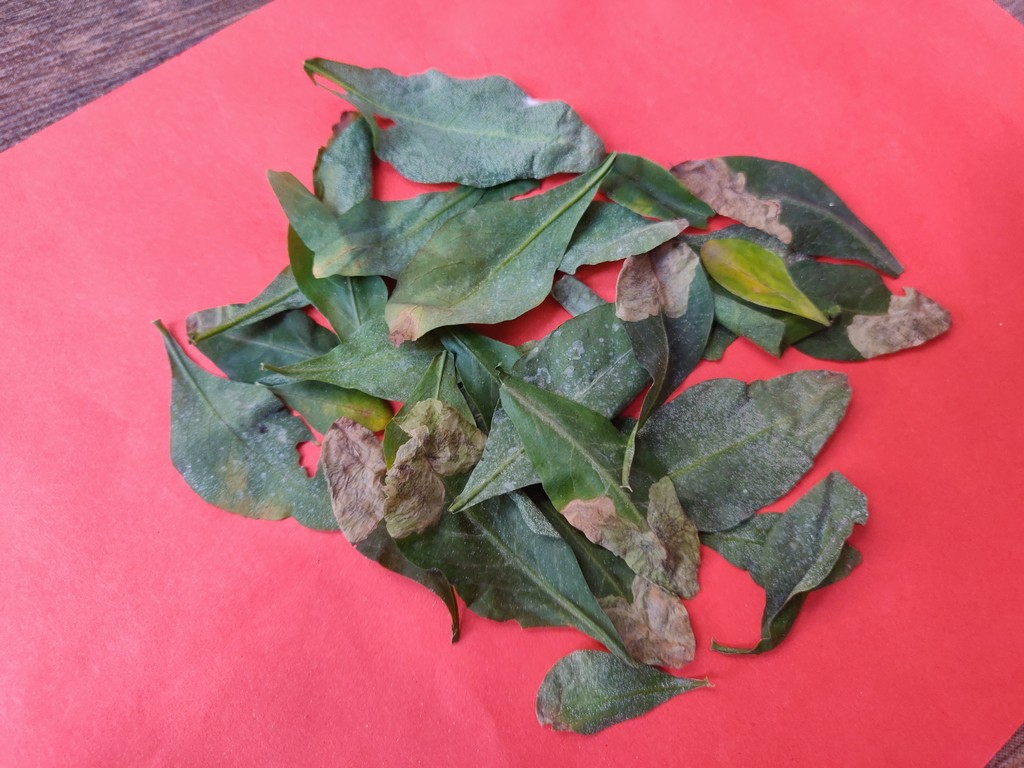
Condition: Unhealthy
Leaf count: multiple
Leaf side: unknown